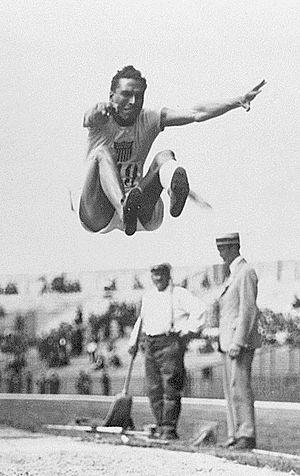
Edward Orval « Ned » Gourdin est un athlète américain spécialiste du saut en longueur.